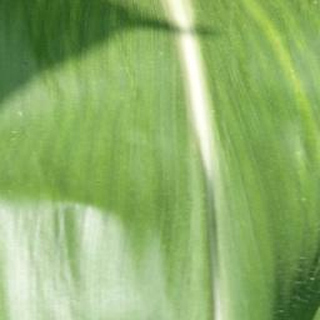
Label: healthy_corn